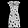
Label: Dress